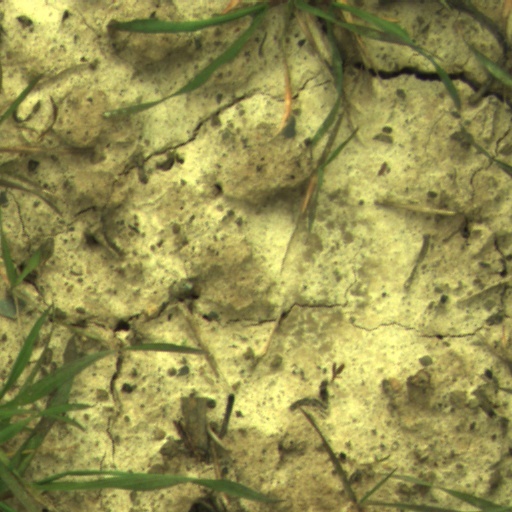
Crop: wheat